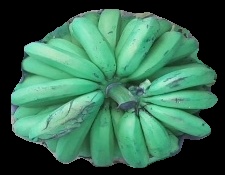
Variety: pachbale
Grade: grade2